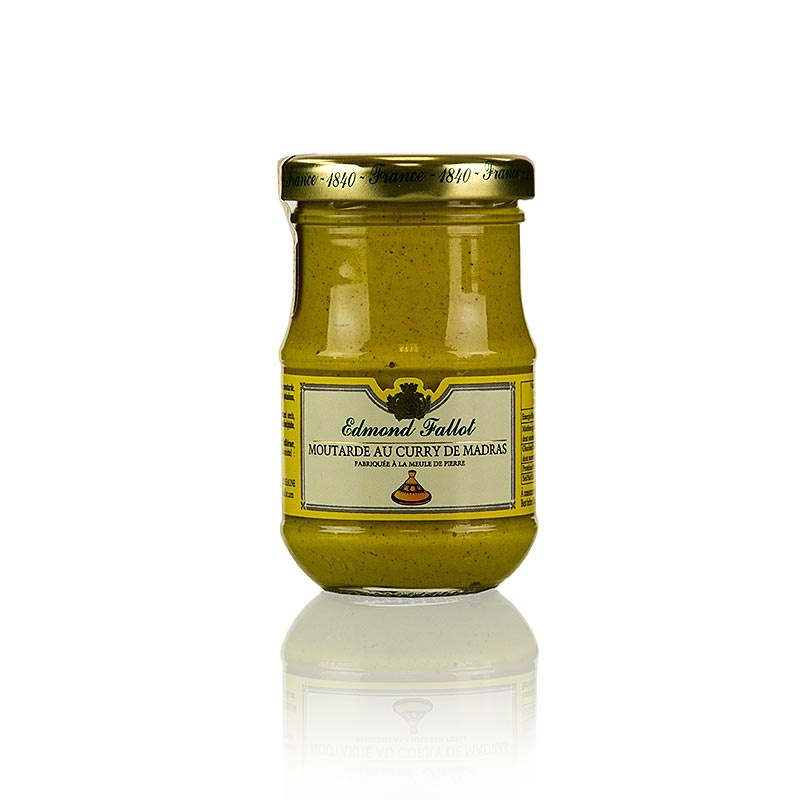
Fallot - Senf, fein, mit Curry Madras, scharf, 100 ml
Der Traditionssenf aus Dijon, mit spritziger Schärfe aus dem Hause Fallot. Abgerundet mit den duftigen Aromen von Madras Curry.
Brand: Senf
Category: Food, Beverages & Tobacco > Food Items > Condiments & Sauces > Mustard